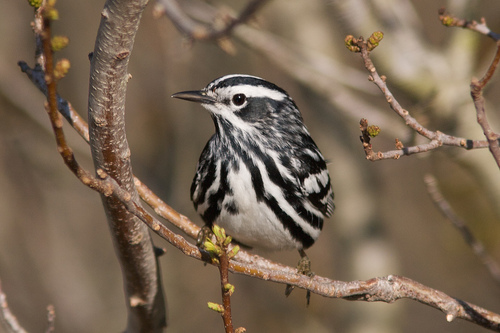
this is a small black and white striped bird sitting on a tree branch.
this bird has a short bill, a striped breast, and a white bellythe bird is black and white striped and has a slender black beak and black eyes.
a bird with a long pointed bill white eyebrow and black and whtie stripes down its breast.
this bird is black and white in color with a black beak, and white eye rings.
a small bird, with a white belly and superciliary, and black striped body.
the bird has a black and white striped belly, striped back and small bill.
a small white and black stripped bird with a short pointed beak.
a white bird with dark black stripes running all over its body.
a small black and white bird with a short black pointed beak.
Species: Black And White Warbler